Galeotto I Pico

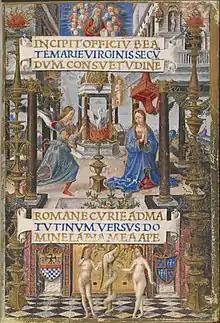
Giovanni Francesco Maineri, "The Mirandola Hours" (British Library). In the lower margin are the arms of Galeotto I (at the left) and the arms of his wife, Bianca d'Este (at the right).

Born on 3 August 1442, Galeotto was the eldest son of Gianfrancesco I Pico, ruler of the Signoria of Mirandola, and Giulia Boiardo, daughter of Feltrino Boiardo, Count of Scandiano, and Guiduccia of Correggio. He had two younger brothers, Antonio Maria and Giovanni, and three younger sisters, Caterina, Giulia and Lucrezia.